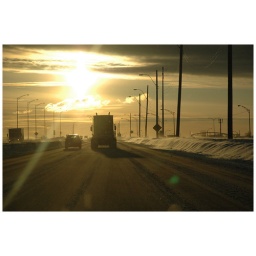
Just a stretch of highway on the way to the train station near Dorval. The morning after a major snowstorm.